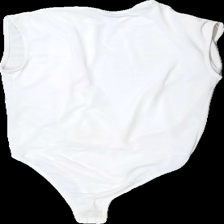
View: back
Type: Tank top
Category: Ladies
Brand: Zara
Colors: White
Material: 100% polyester
Pattern: Other
Cut: V-collar
Size: S
Season: All
Stains: Minor
Damage: gula fläckar
Damage location: bottom center
Damage 2: smuts fläck
Damage 2 location: middle right
Price range: <50
Recommended usage: Recycle
Description: Body